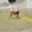
Label: deer